Dukhan Field

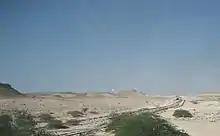
Pipeline system for Dukhan's oil wells. The gas flare of a petroleum refinery can be seen in the distance.

Dukhan Field is a large petroleum-producing field extending over an area of approximately 80 km in Dukhan, Qatar. The first well was drilled in 1939/1940 and the first export of petroleum from Dukhan went out in 1949. The field produces up to of crude oil per day.